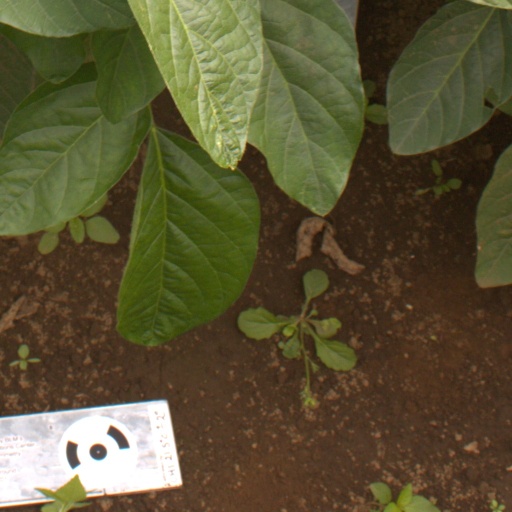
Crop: soybean